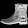
Label: Ankle boot